Reduction (music)

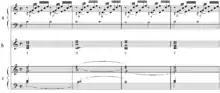
(a) first four measures of Bach's Preludium in C major (BWV 846a). (b) and (c) block chord reduction and voice leading reduction ease analysis and practice

In music, a reduction is an arrangement or transcription of an existing score or composition in which complexity is lessened to make analysis, performance, or practice easier or clearer; the number of parts may be reduced or rhythm may be simplified, such as through the use of block chords.